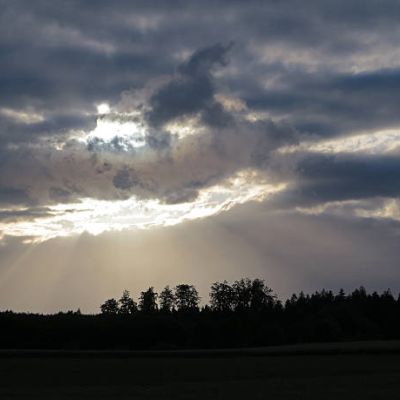
Cloud type: Cirrocumulus (Cc)